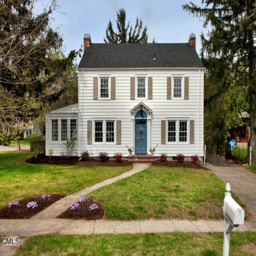
connecting the heart to the home